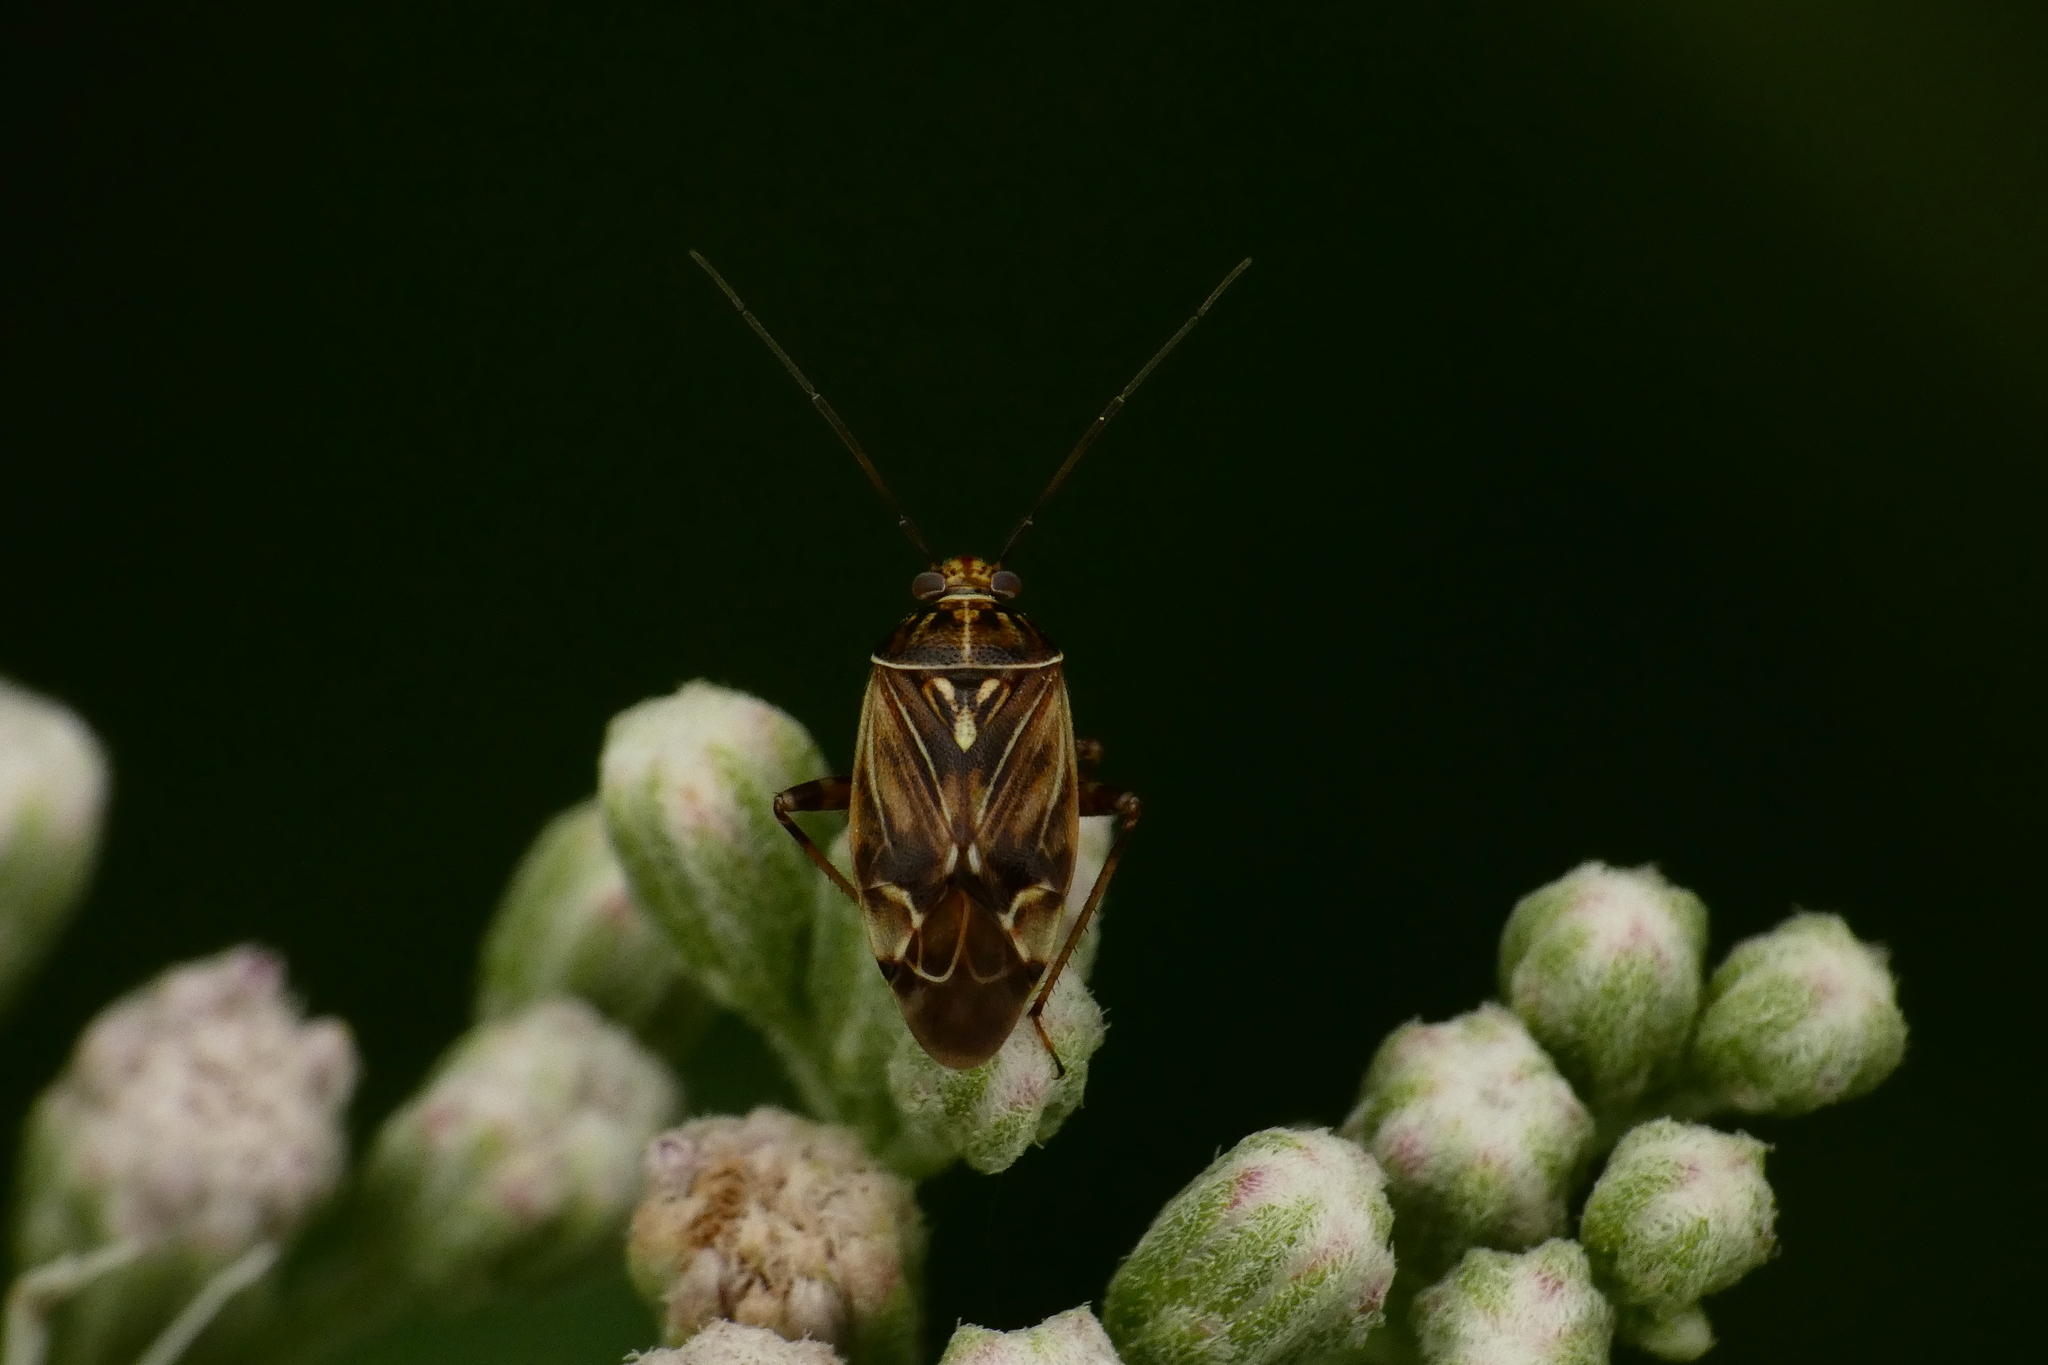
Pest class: lygus_bug